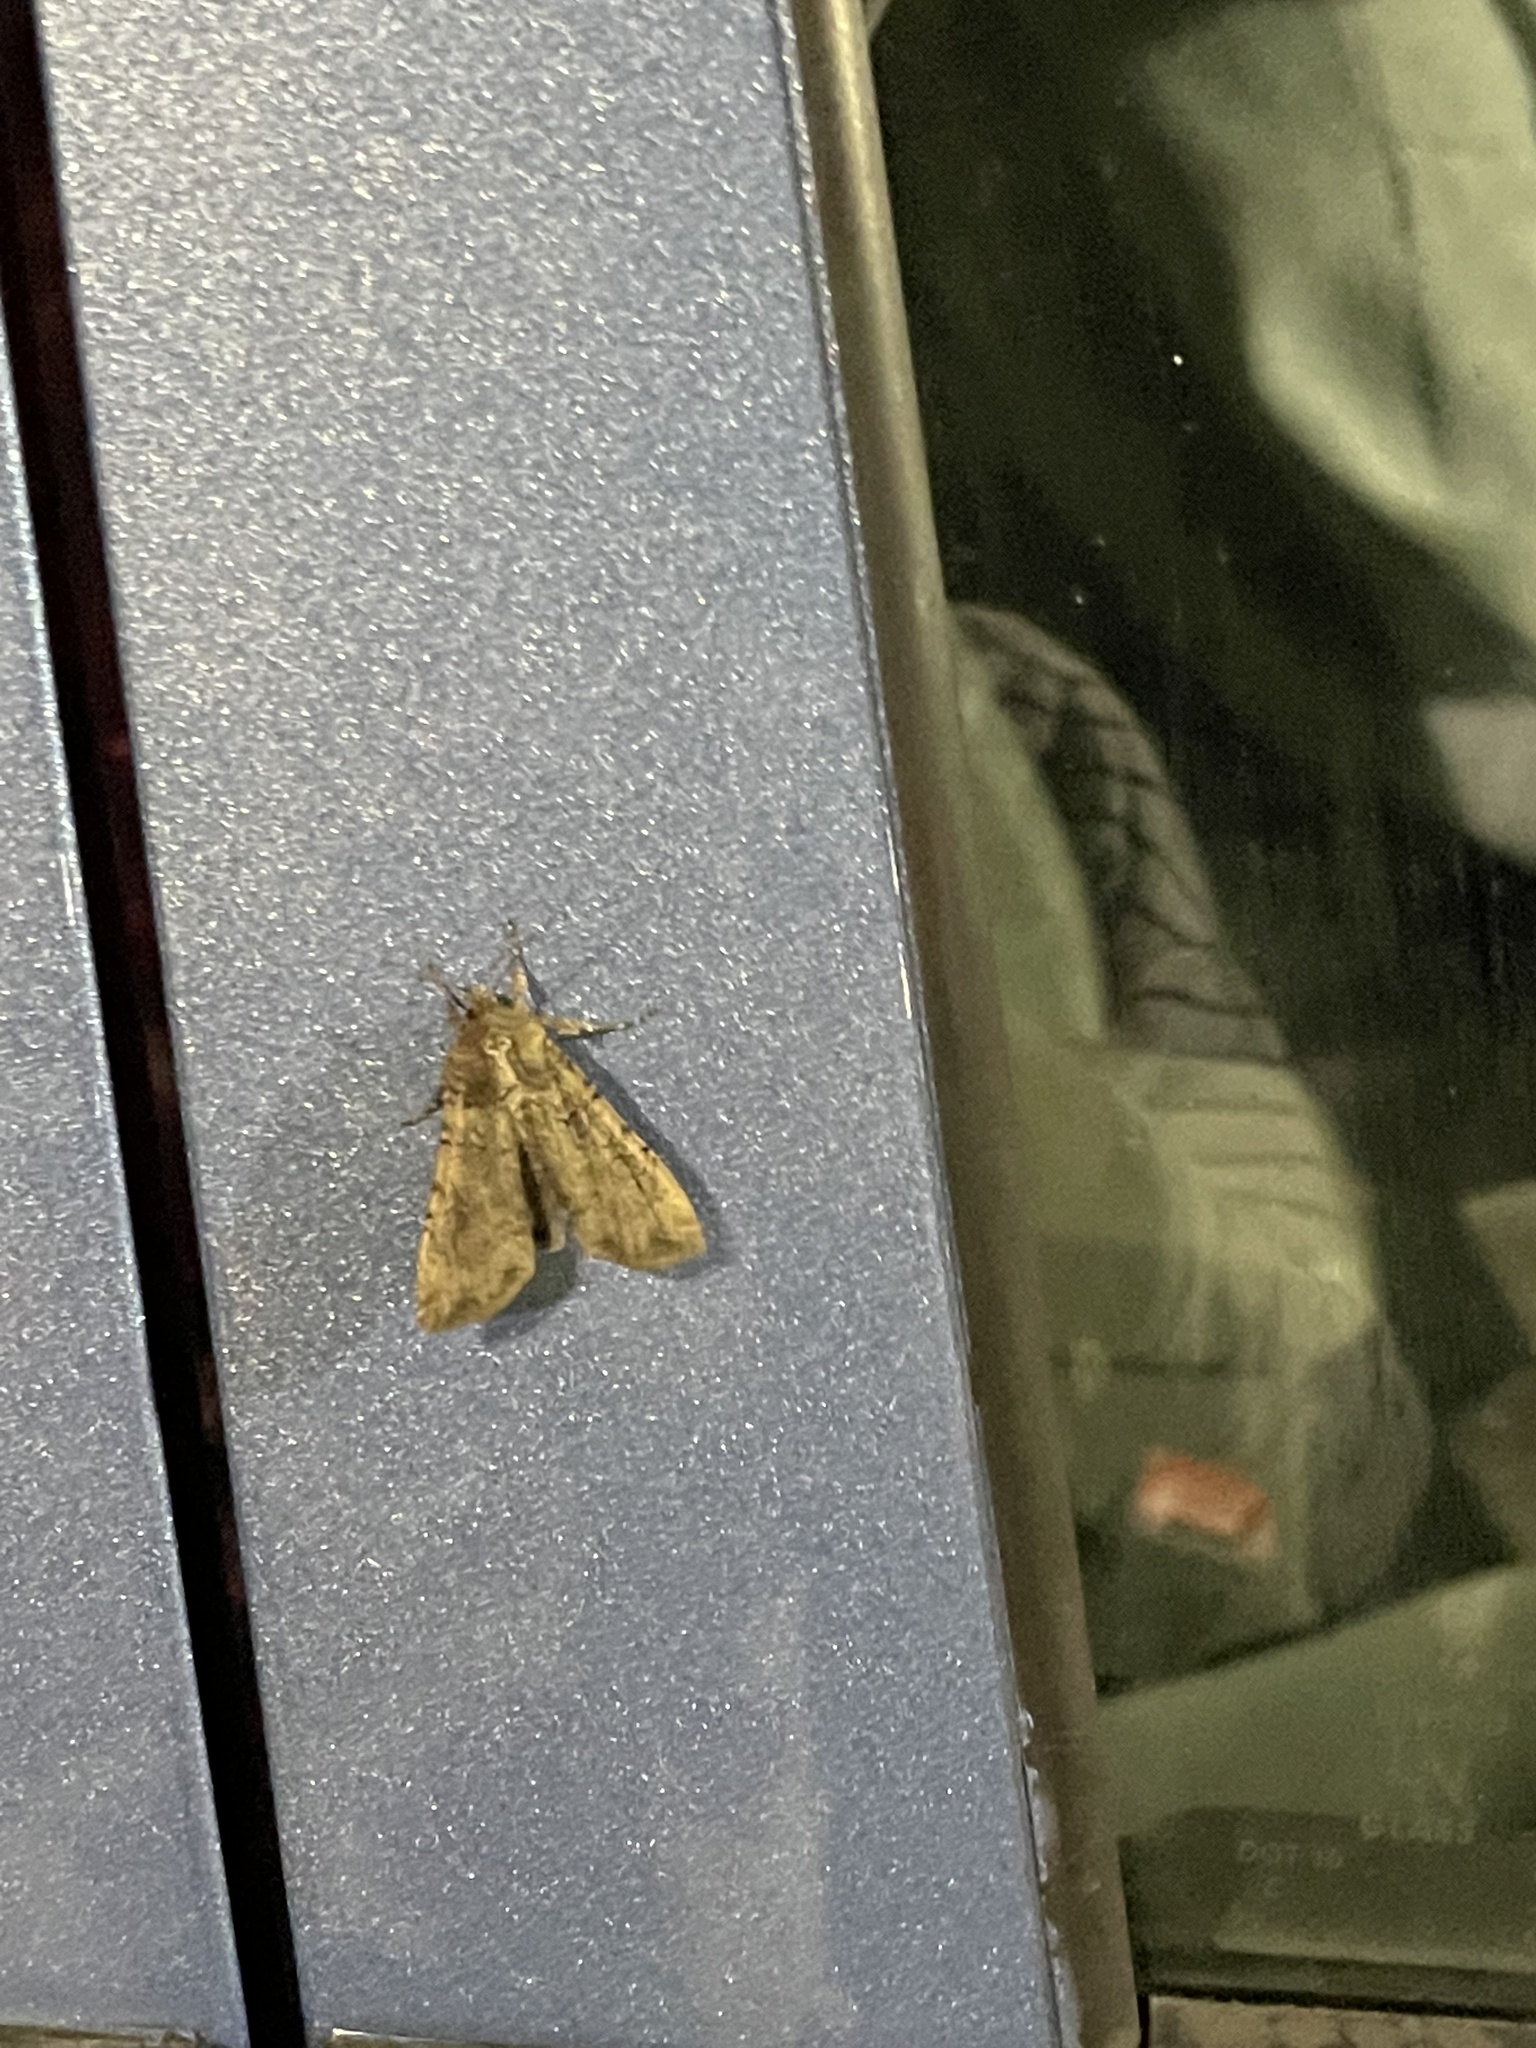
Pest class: cutworms